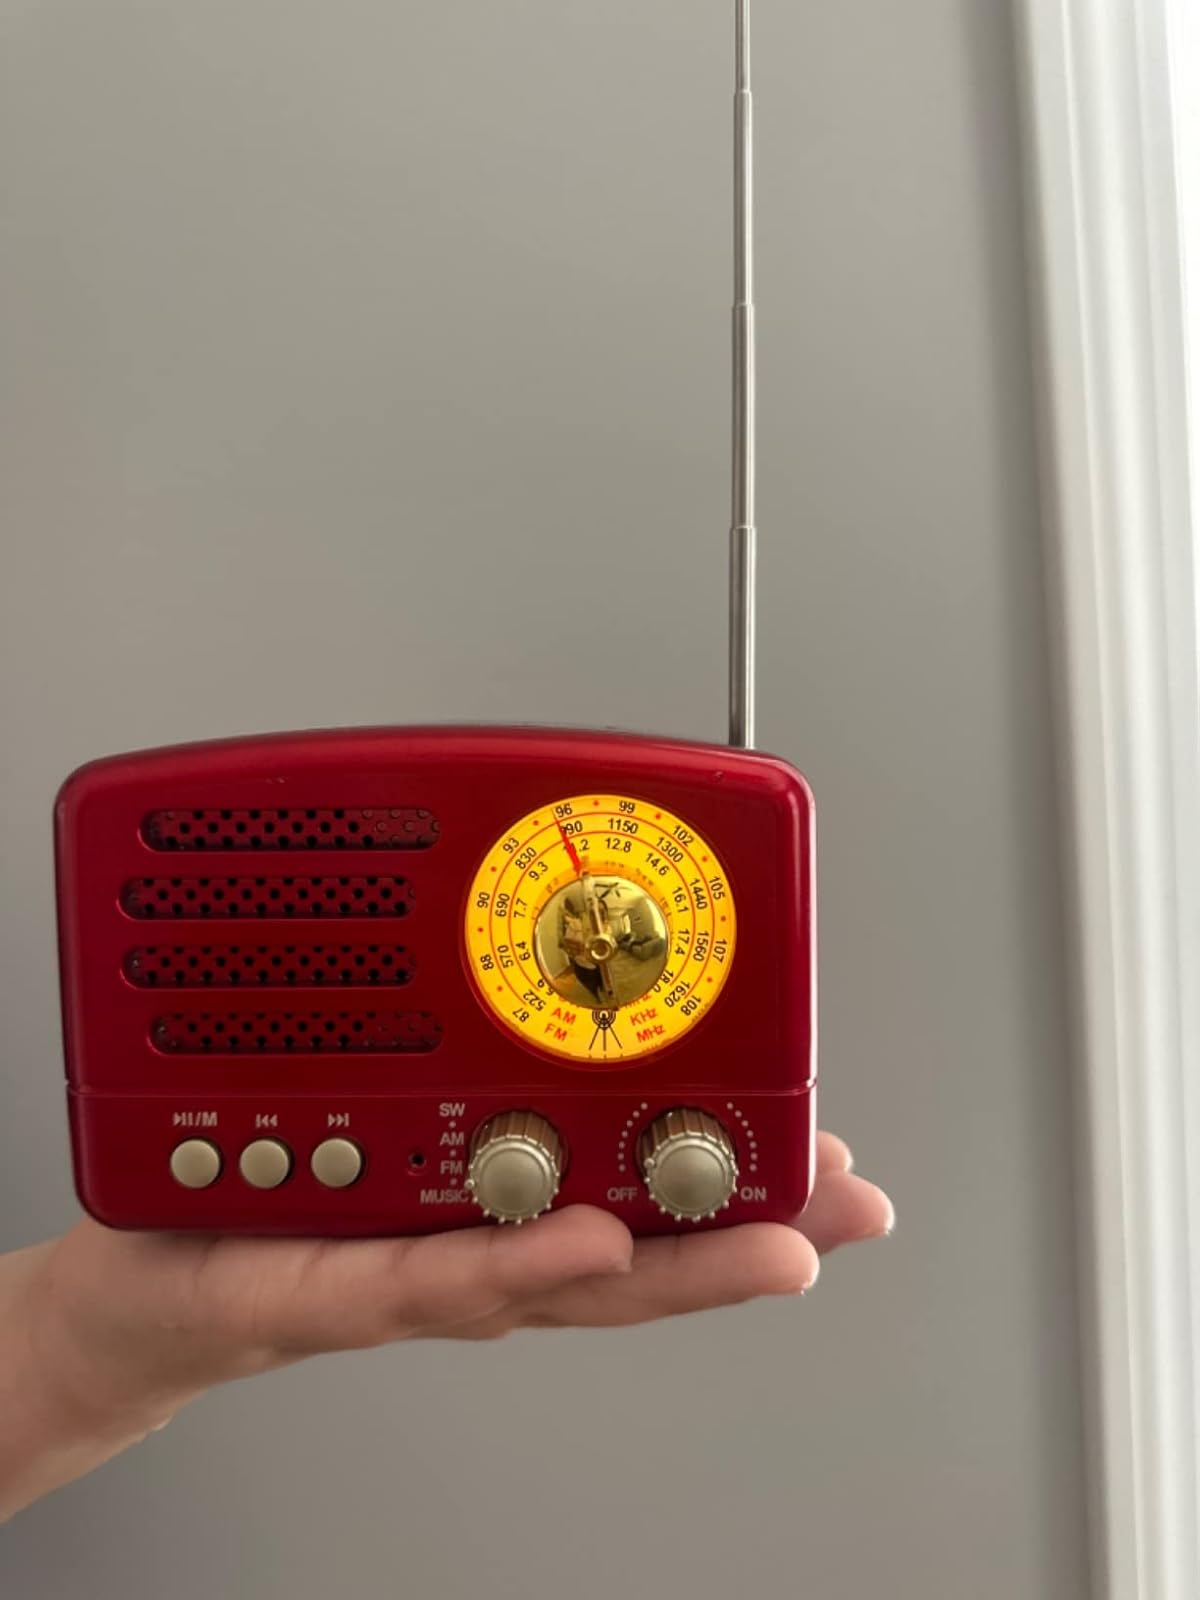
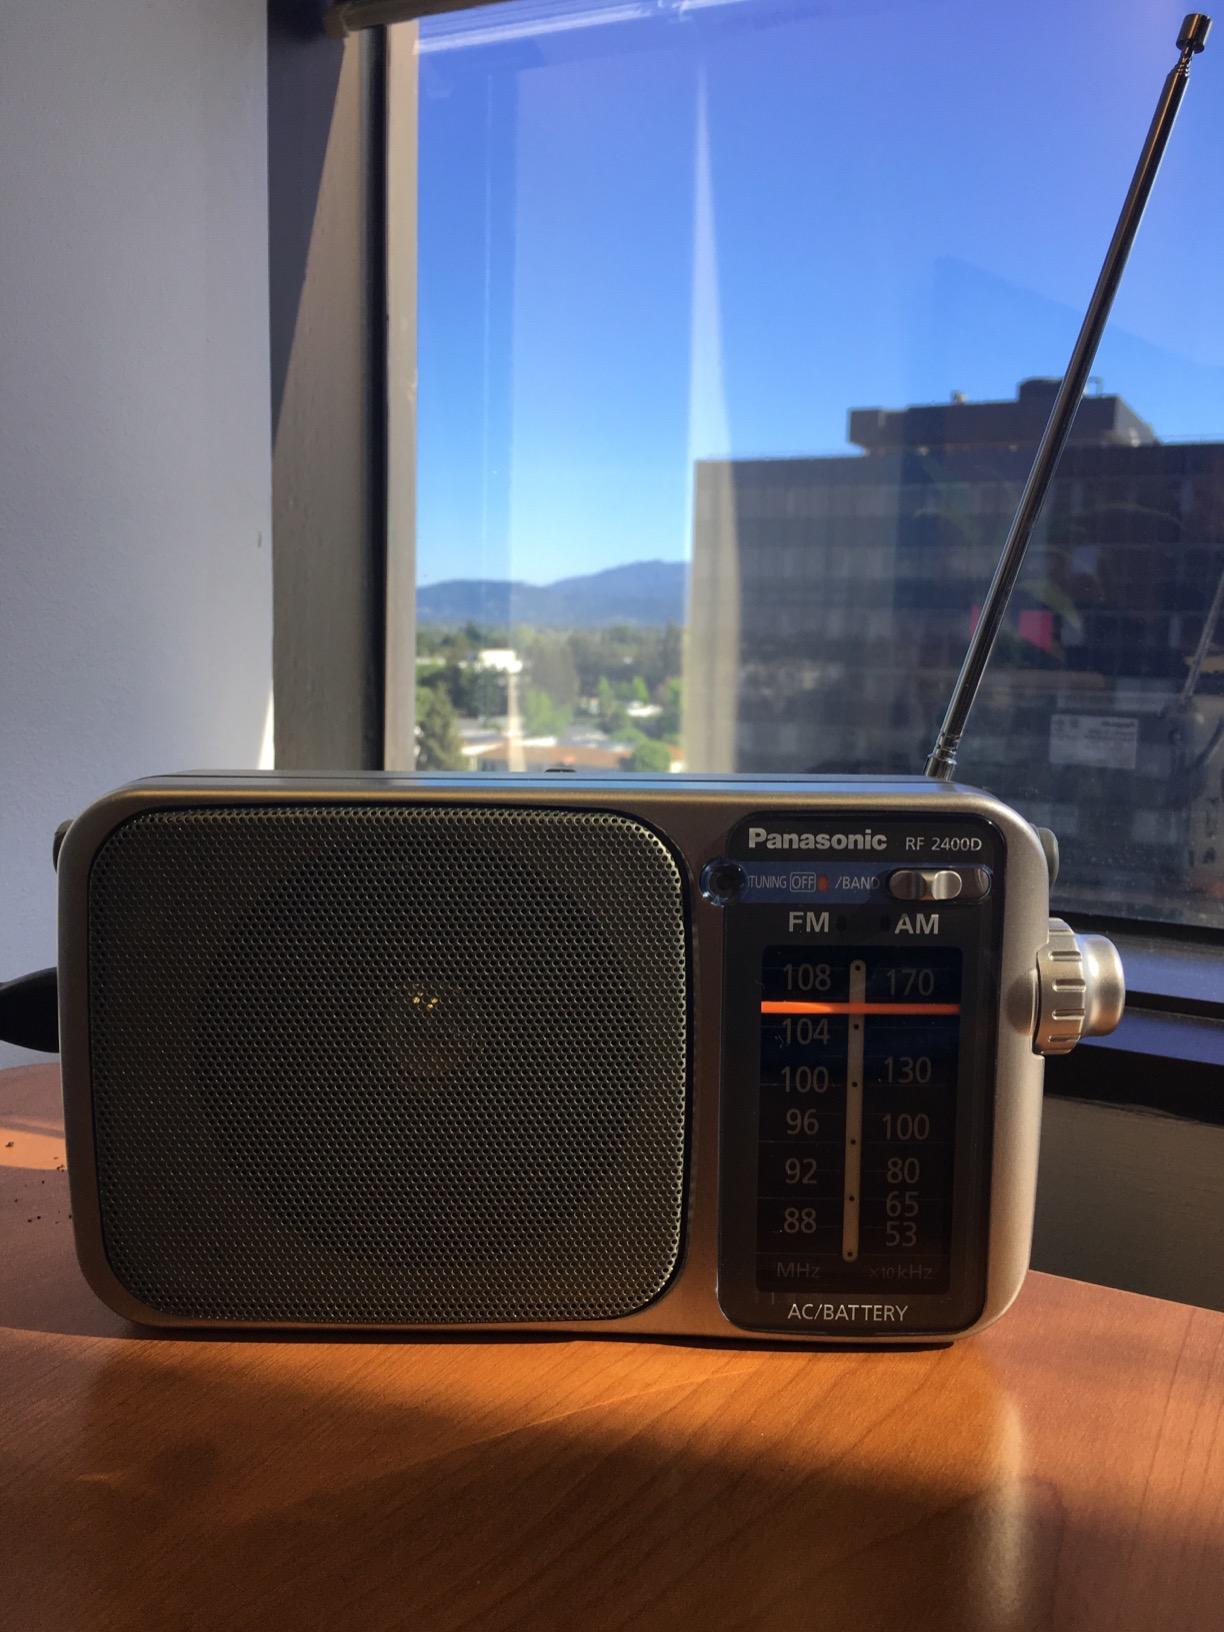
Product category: radio
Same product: no